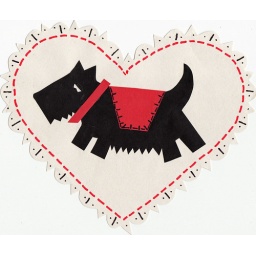
A friend made this paper heart with a cut-work scottie dog for me in 1999.